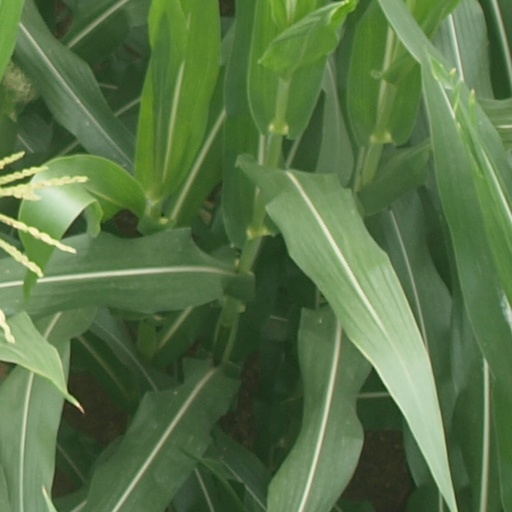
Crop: maize; corn